Athos Damasceno Ferreira

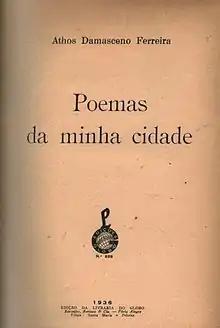
Cover of the book "Poems of My City" (""Poemas da Minha Cidade")" (1936).

He spent his life in Porto Alegre, city in which he would be the most prolific historian and chronicler. Guilhermino César stated that he produced "the greatest writing of a single man about the capital of Rio Grande do Sul." He left essential works for the knowledge of the city's urban, cultural, and social evolution, besides addressing it in poetry and describing it in his short stories, novels, and his many chronicles. Important works in this group are "Poemas da Minha Cidade" (poems, 1936), "Imagens Sentimentais da Cidade" (chronicles, 1940), "Jornais Críticos e Humorísticos de Porto Alegre no século XIX" (cultural history, 1954), "O Teatro em Porto Alegre no século XIX" (theater in Porto Alegre in the 19th century, 1954), "Palco, Salão e Picadeiro em Porto Alegre no Século XIX", (cultural history, 1956), "Sociedades Literárias em Porto Alegre no Século XIX" (cultural history, 1962), "O Carnaval Porto-alegrense no Século XIX" (cultural history, 1970), "Colóquios com a minha Cidade" (chronicles, 1974), and "Imprensa Literária de Porto Alegre no Século XIX" (cultural history, 1975).